Chicago College of Performing Arts

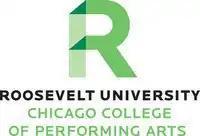
Logo of Chicago College of Performing Arts

Chicago College of Performing Arts is a performing arts college that is housed at Roosevelt University in Chicago, Illinois, United States.